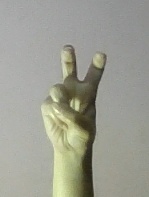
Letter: toot